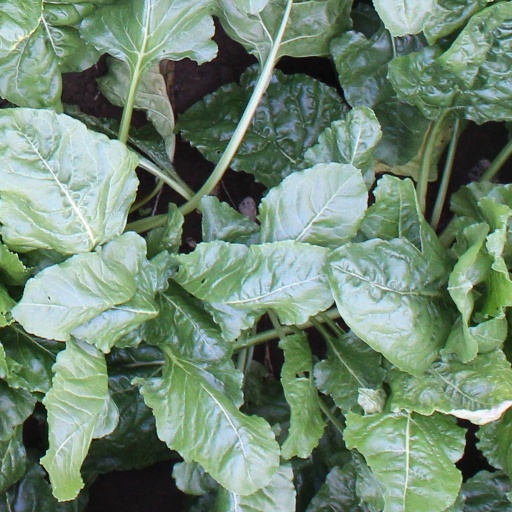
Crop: sugar beet